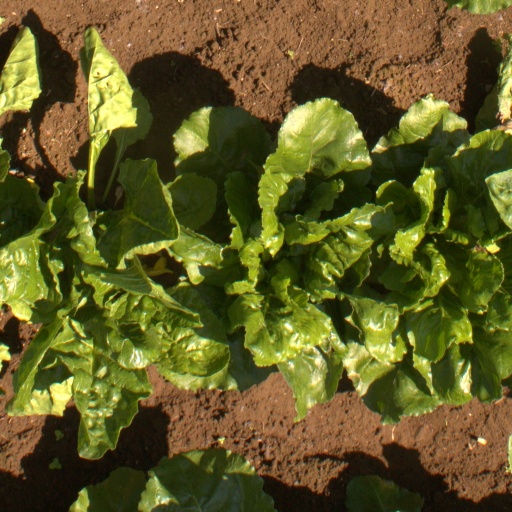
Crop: sugar beet